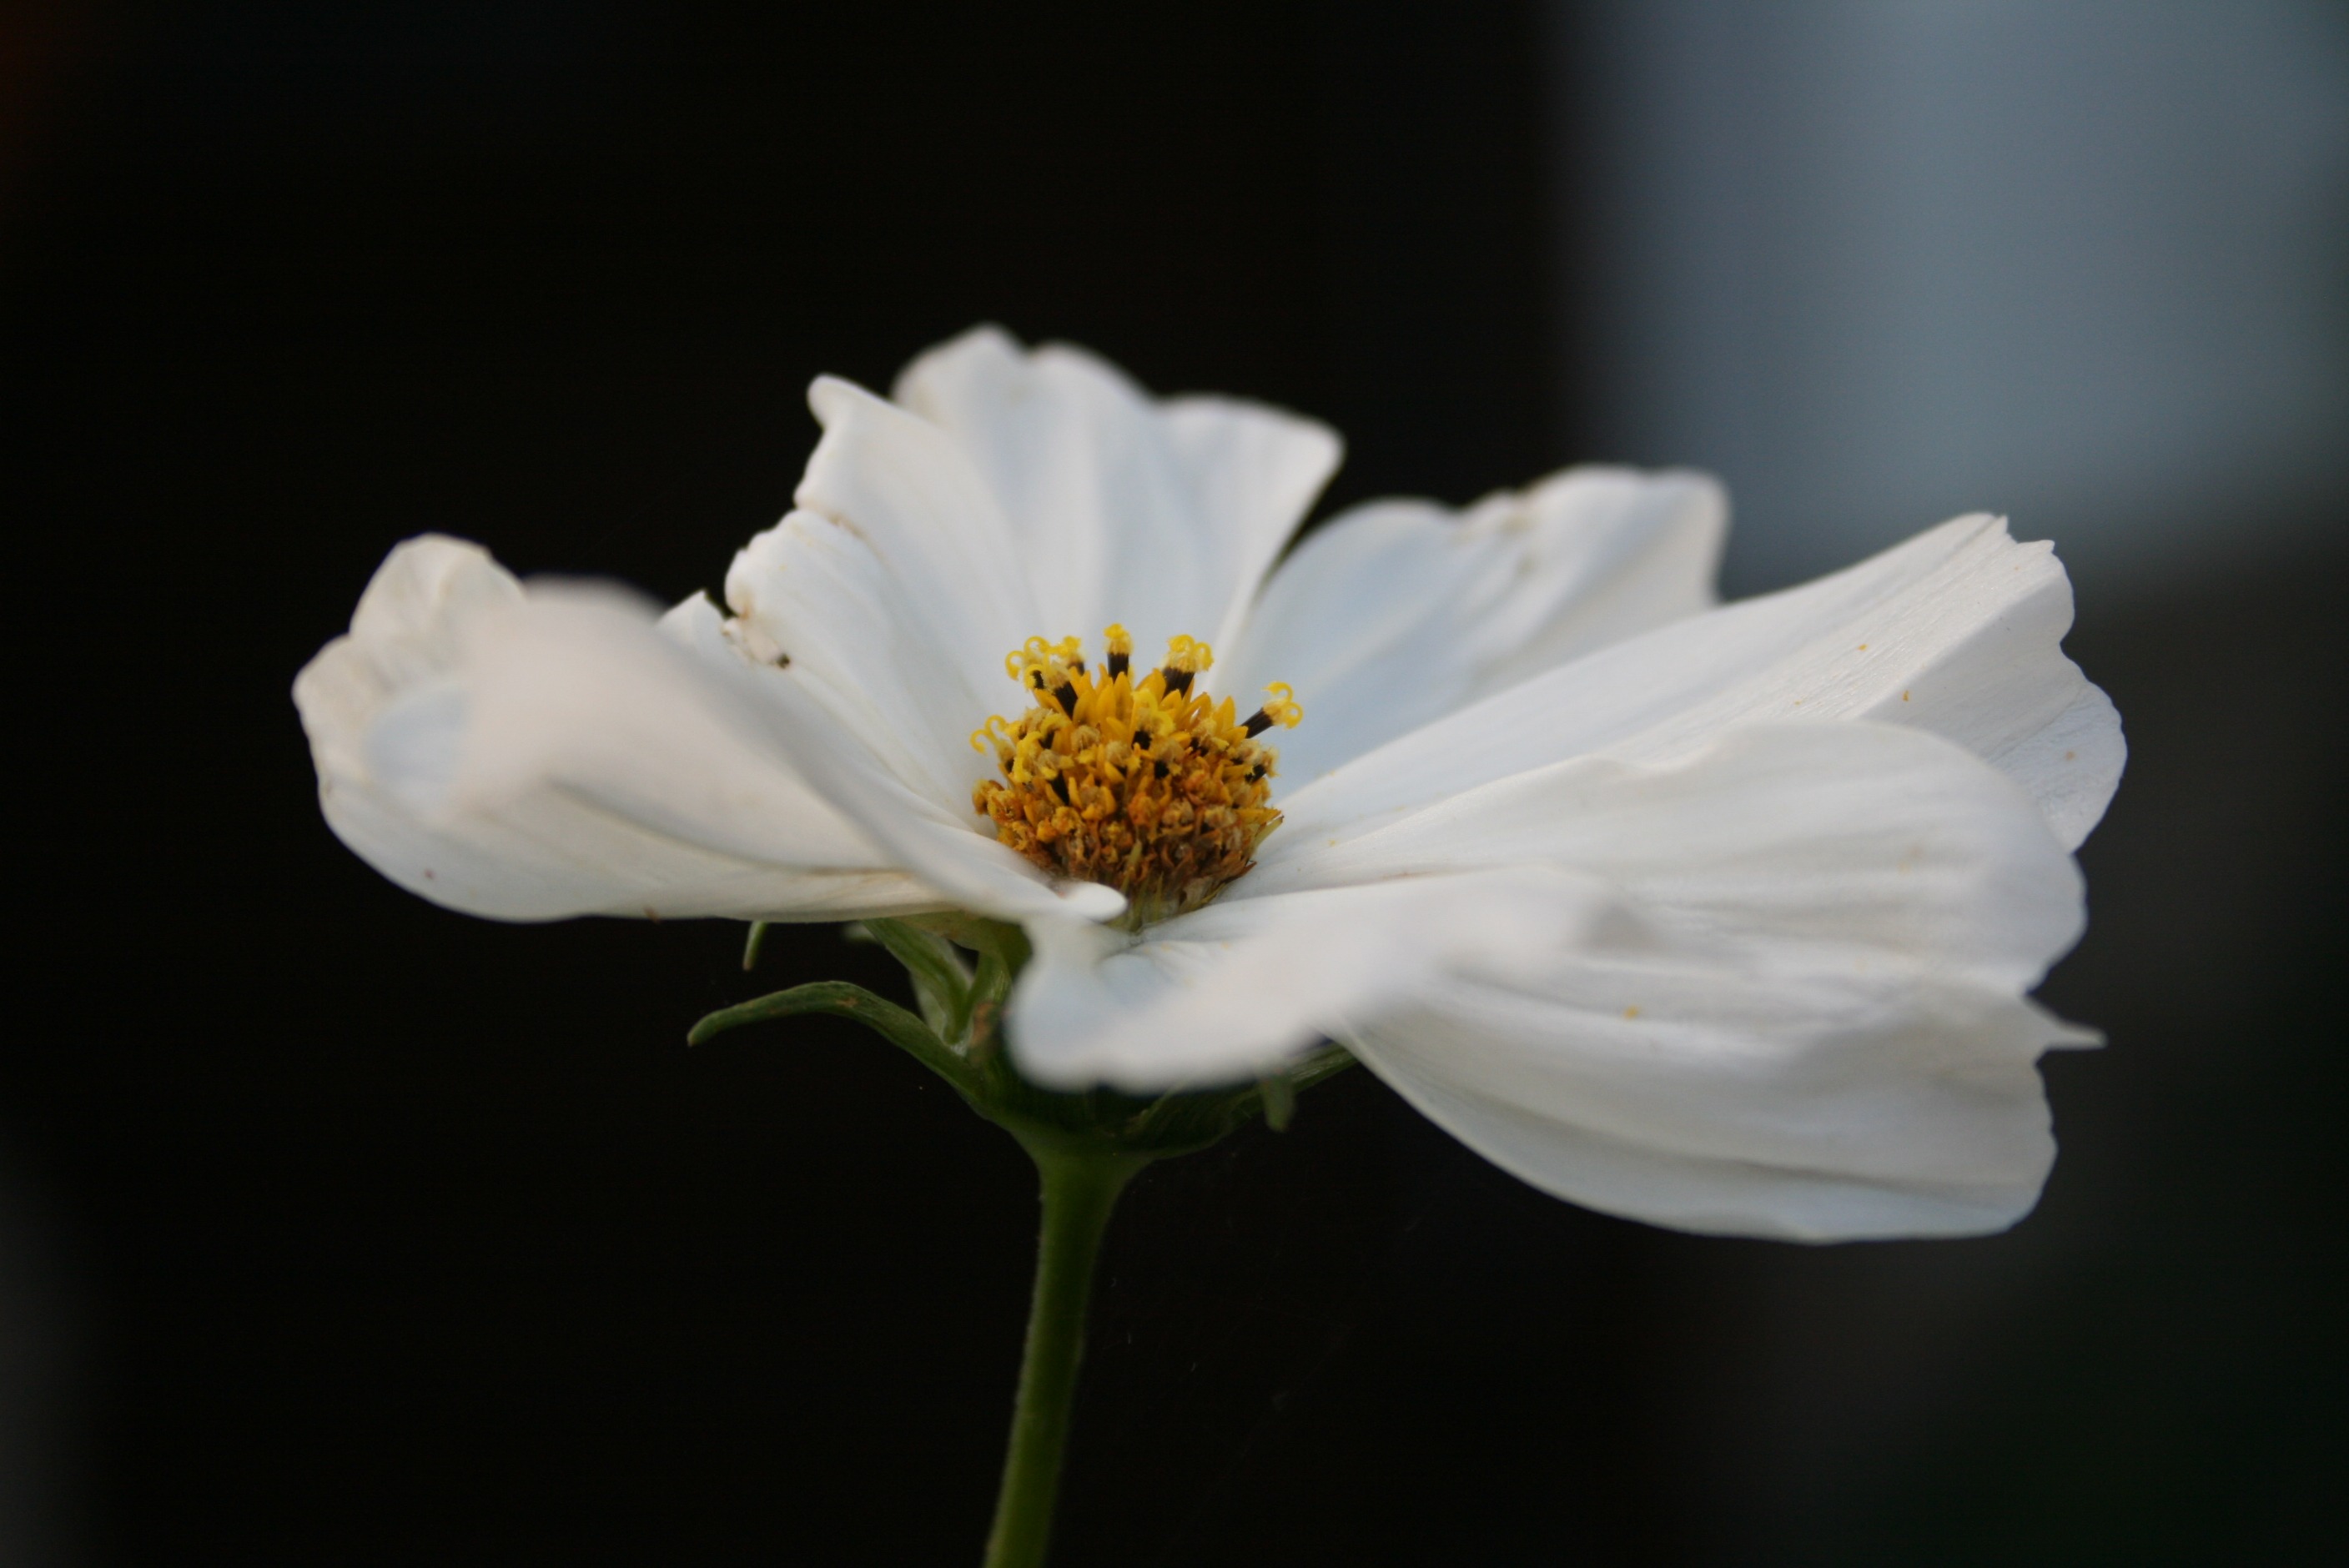
blossom, plant, white, photography, flower, petal, bloom, flora, white flower, flowers, close up, macro photography, flowering plant, daisy family, plant stem, land plant, magaritte